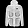
Label: Coat